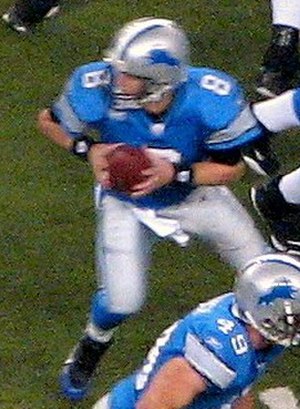
Jon Kitna
Jon Kitna
Jon K. Kitna er en tidligere amerikansk footballspiller, der spillede i NFL som quarterback. Han kom ind i ligaen i 1997 og spillede for Seattle Seahawks, Cincinnati Bengals, Dallas Cowboys samt Detroit Lions.